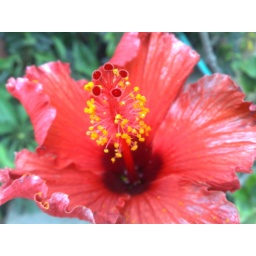
A few hibiscus flowers seen near home today